Osaka Tough Guys

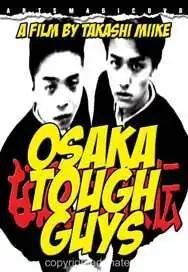

is a 1995 action comedy film directed by Takashi Miike. The story is about two high school boys who happen to get involved with the yakuza.